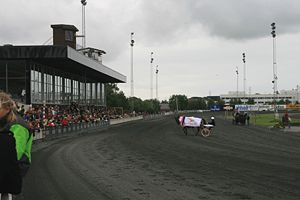
Stavanger / Kultur / Sport / Ishockey
Forus Travbane er landets ældste travbane hvor det hovedsageligt køres travløb.